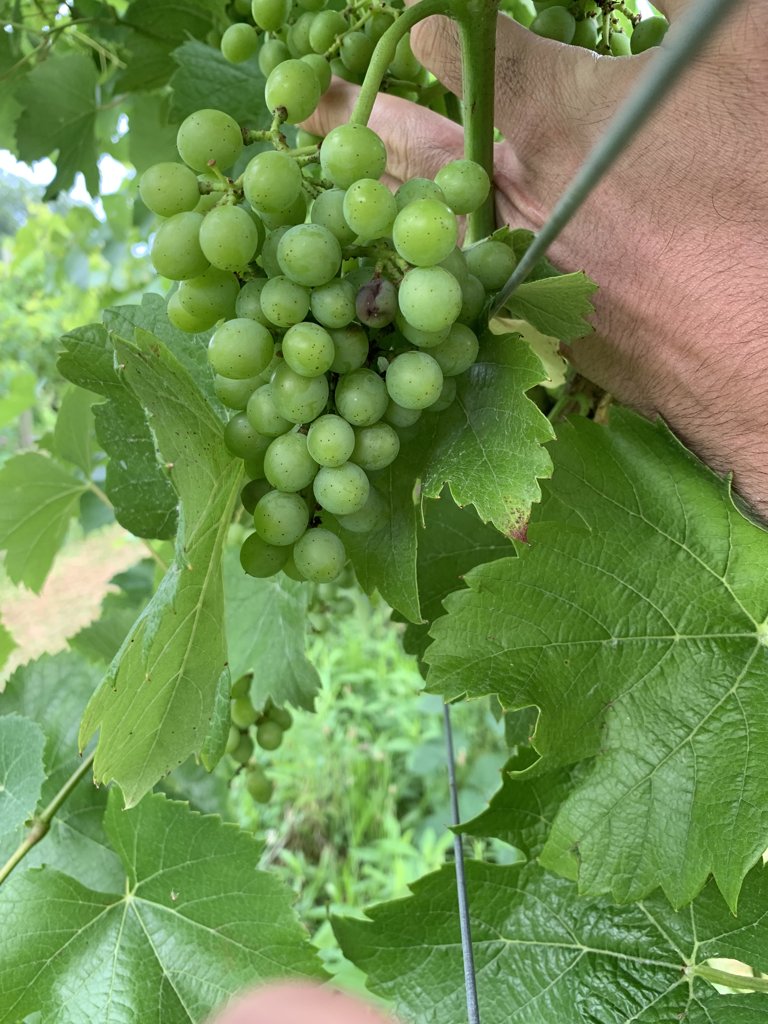
Berries visible: 74
Grape clusters: 3